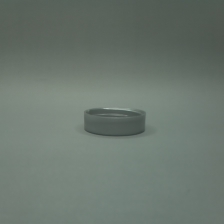
Color: silver/gray
Cap type: standard cap